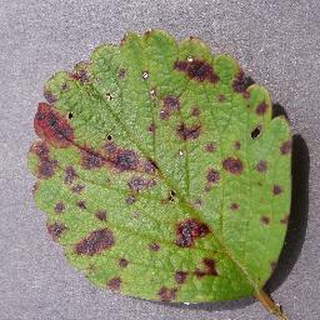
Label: strawberry_leaf_scorch